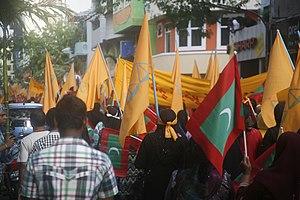
La Journée internationale des femmes, également appelée journée internationale des droits des femmes dans certains pays comme la France, est célébrée le 8 mars. C'est une journée internationale mettant en avant la lutte pour les droits des femmes et notamment pour la réduction des inégalités par rapport aux hommes.